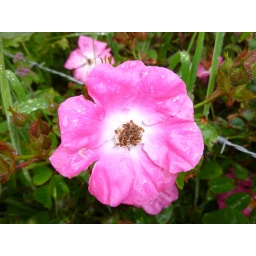
06-03-10--67 Flowers by road just off beach